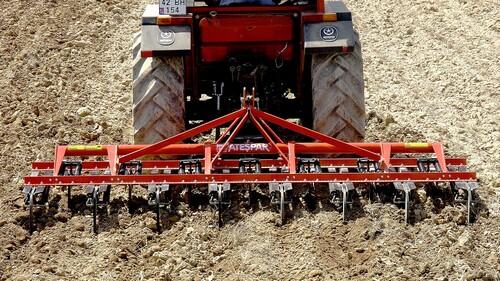
Eneo la wazi linalotumika kama shamba, likiwa na trekta linalopita huku nyuma limefungwa kifaa maalumu, kinachotumika kukwatua udongo katika kuandaa shamba, kupalilia.